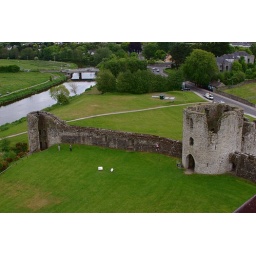
The only remaining standing tower in Ireland